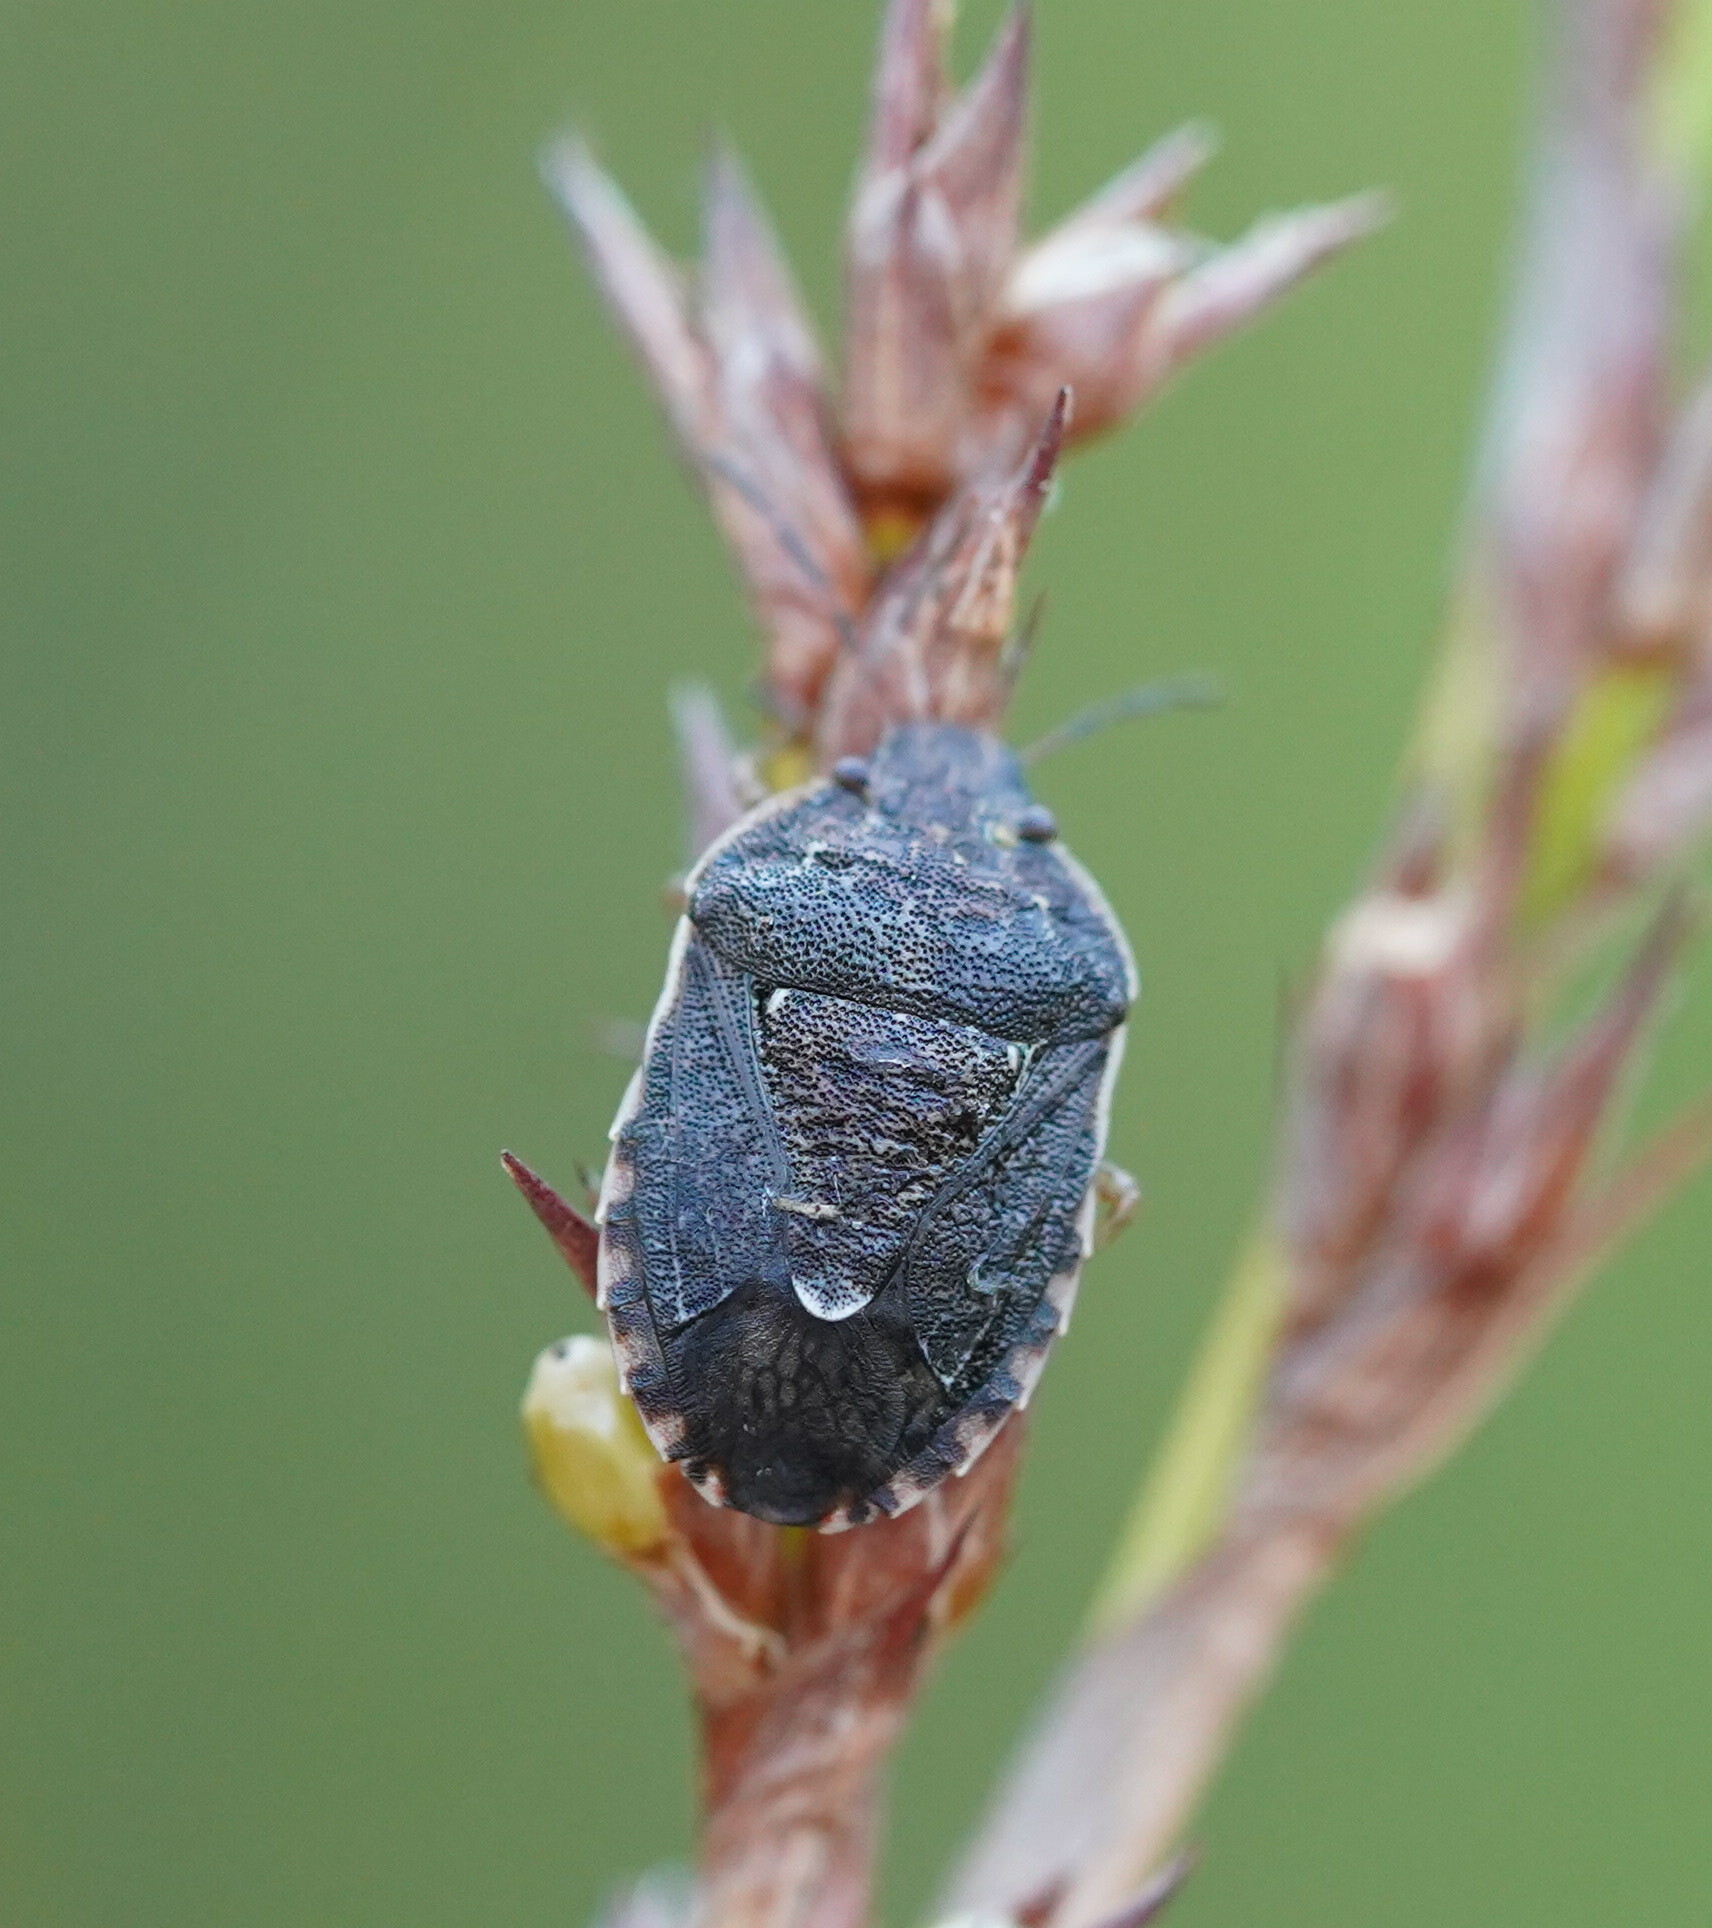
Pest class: stink_bug